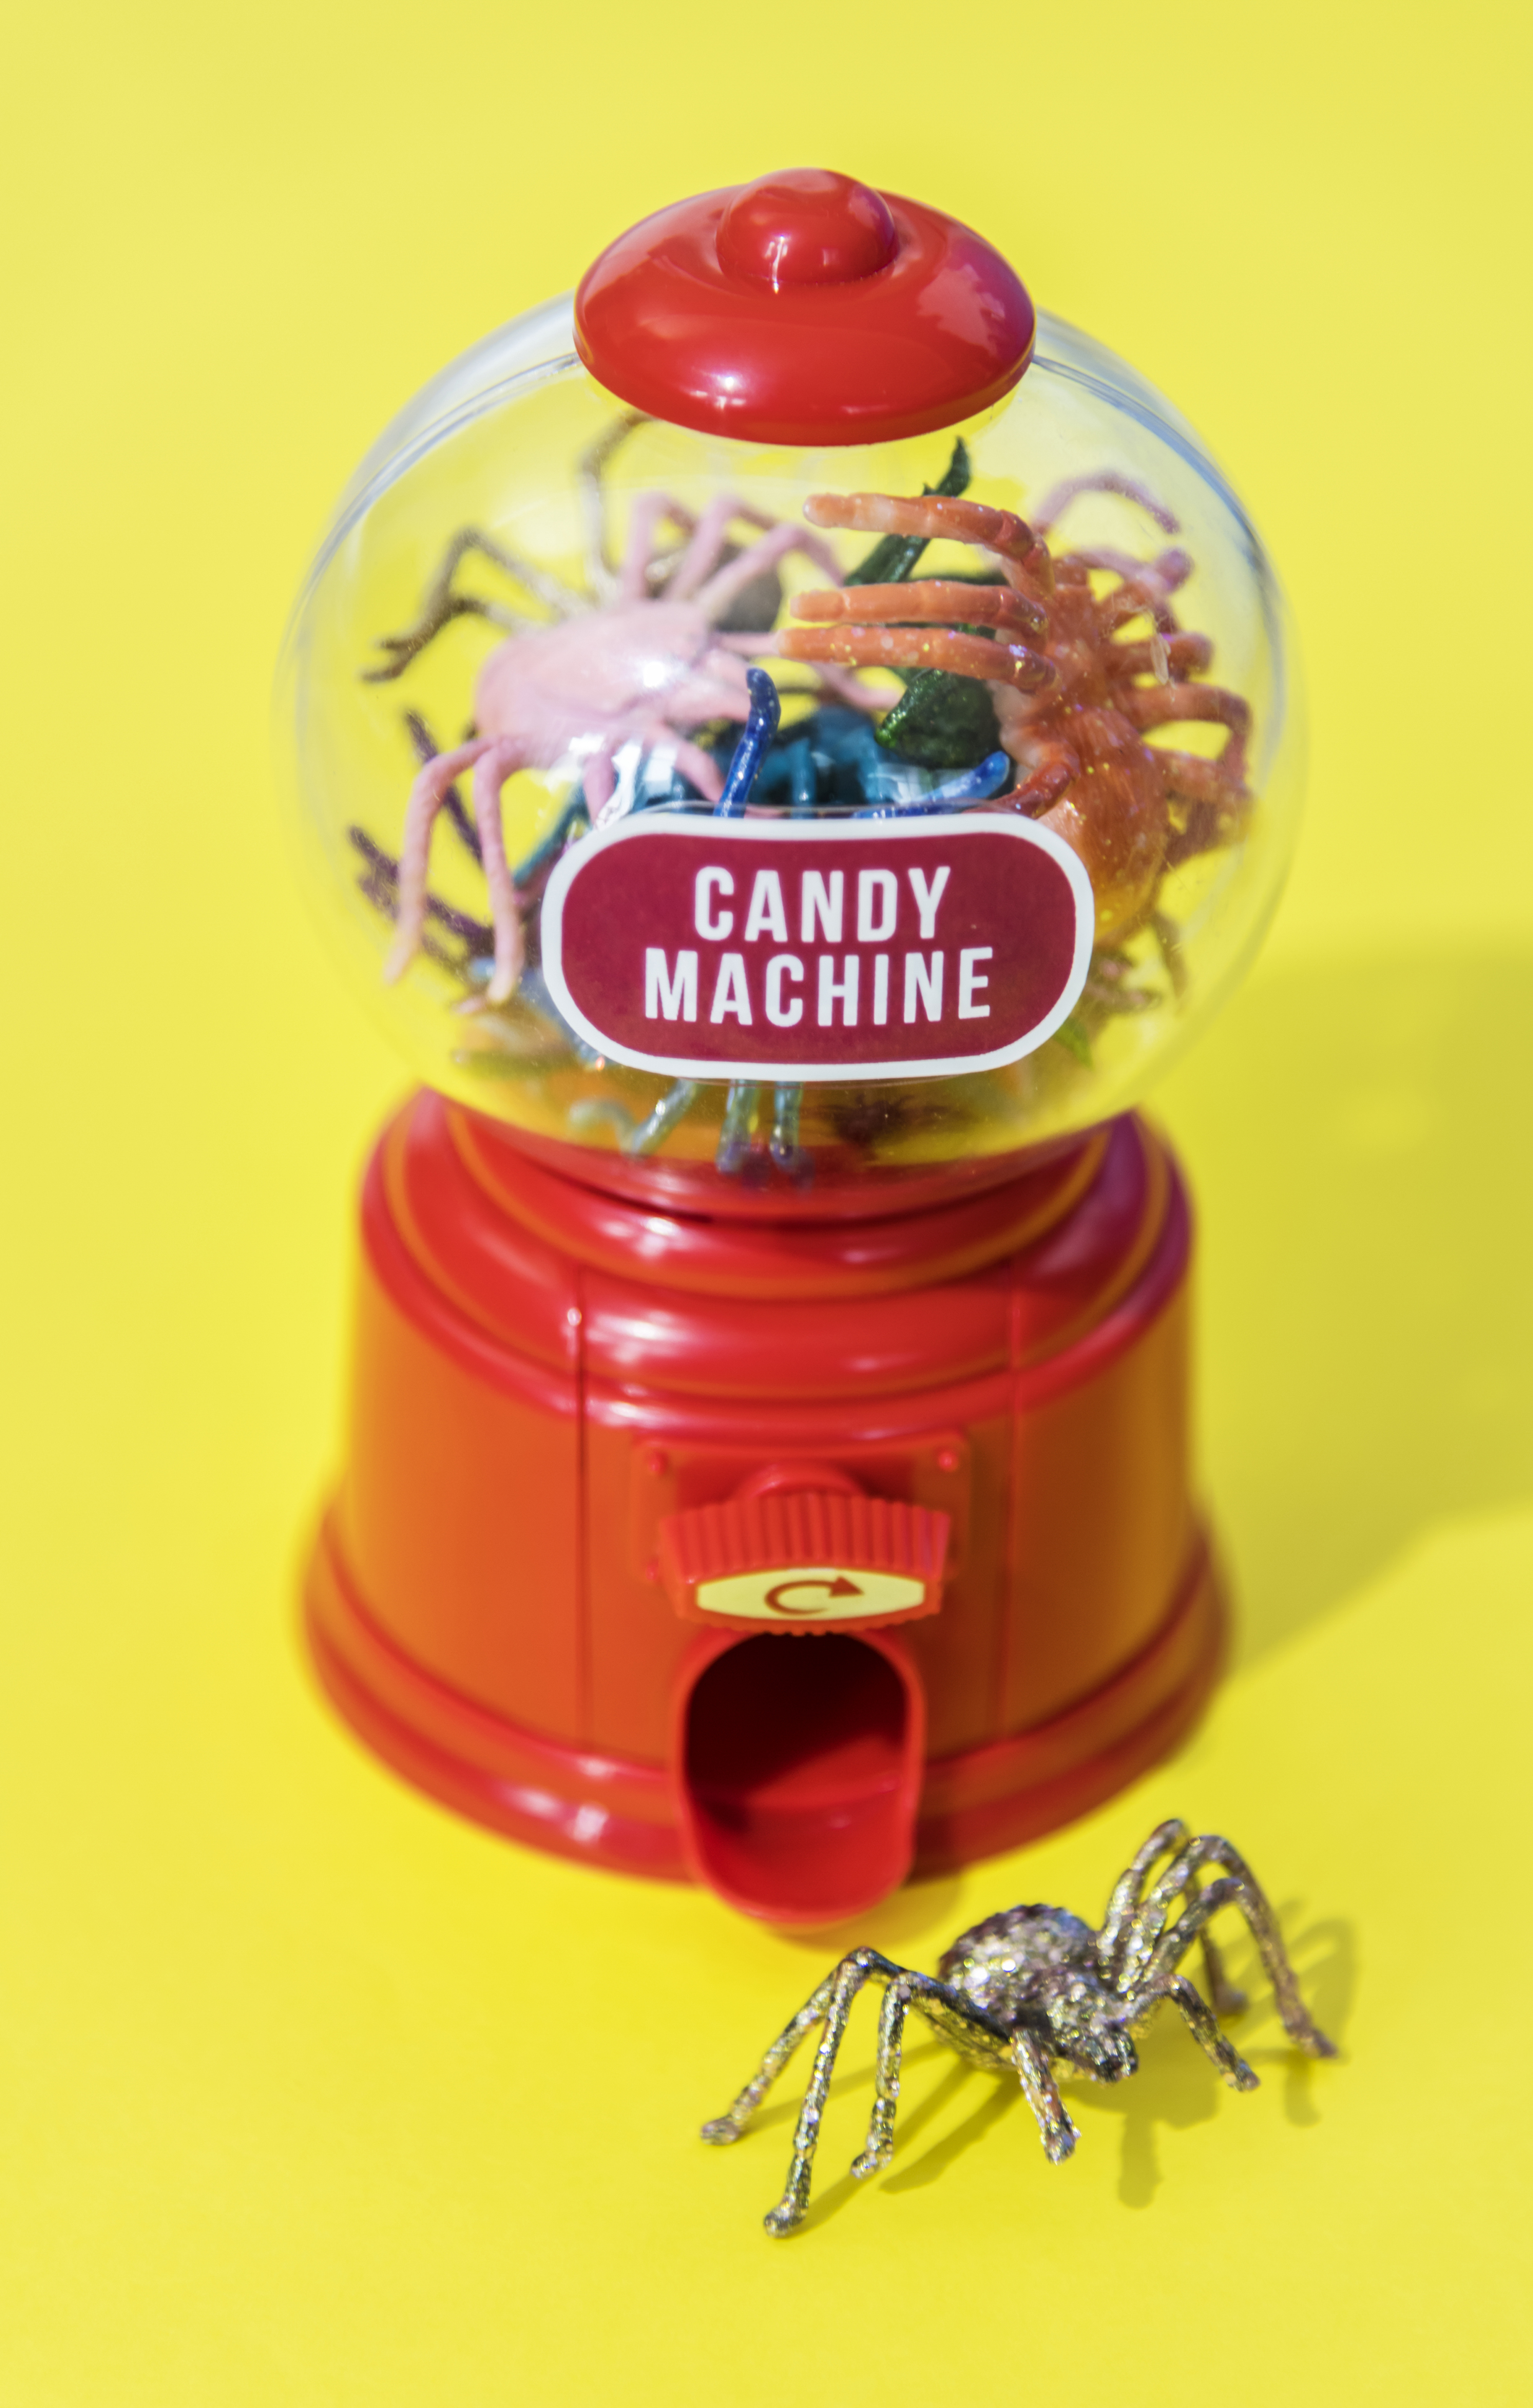
automatically, background, bright, bug, candy, candy machine, children, close up, colorful, decoration, glossy, insect, joyful, machine, painted, passion, playful, pop, red, rewind, scary, scrolling, spider, spooky, stuffing, sweets, toy, wallpaper, yellow